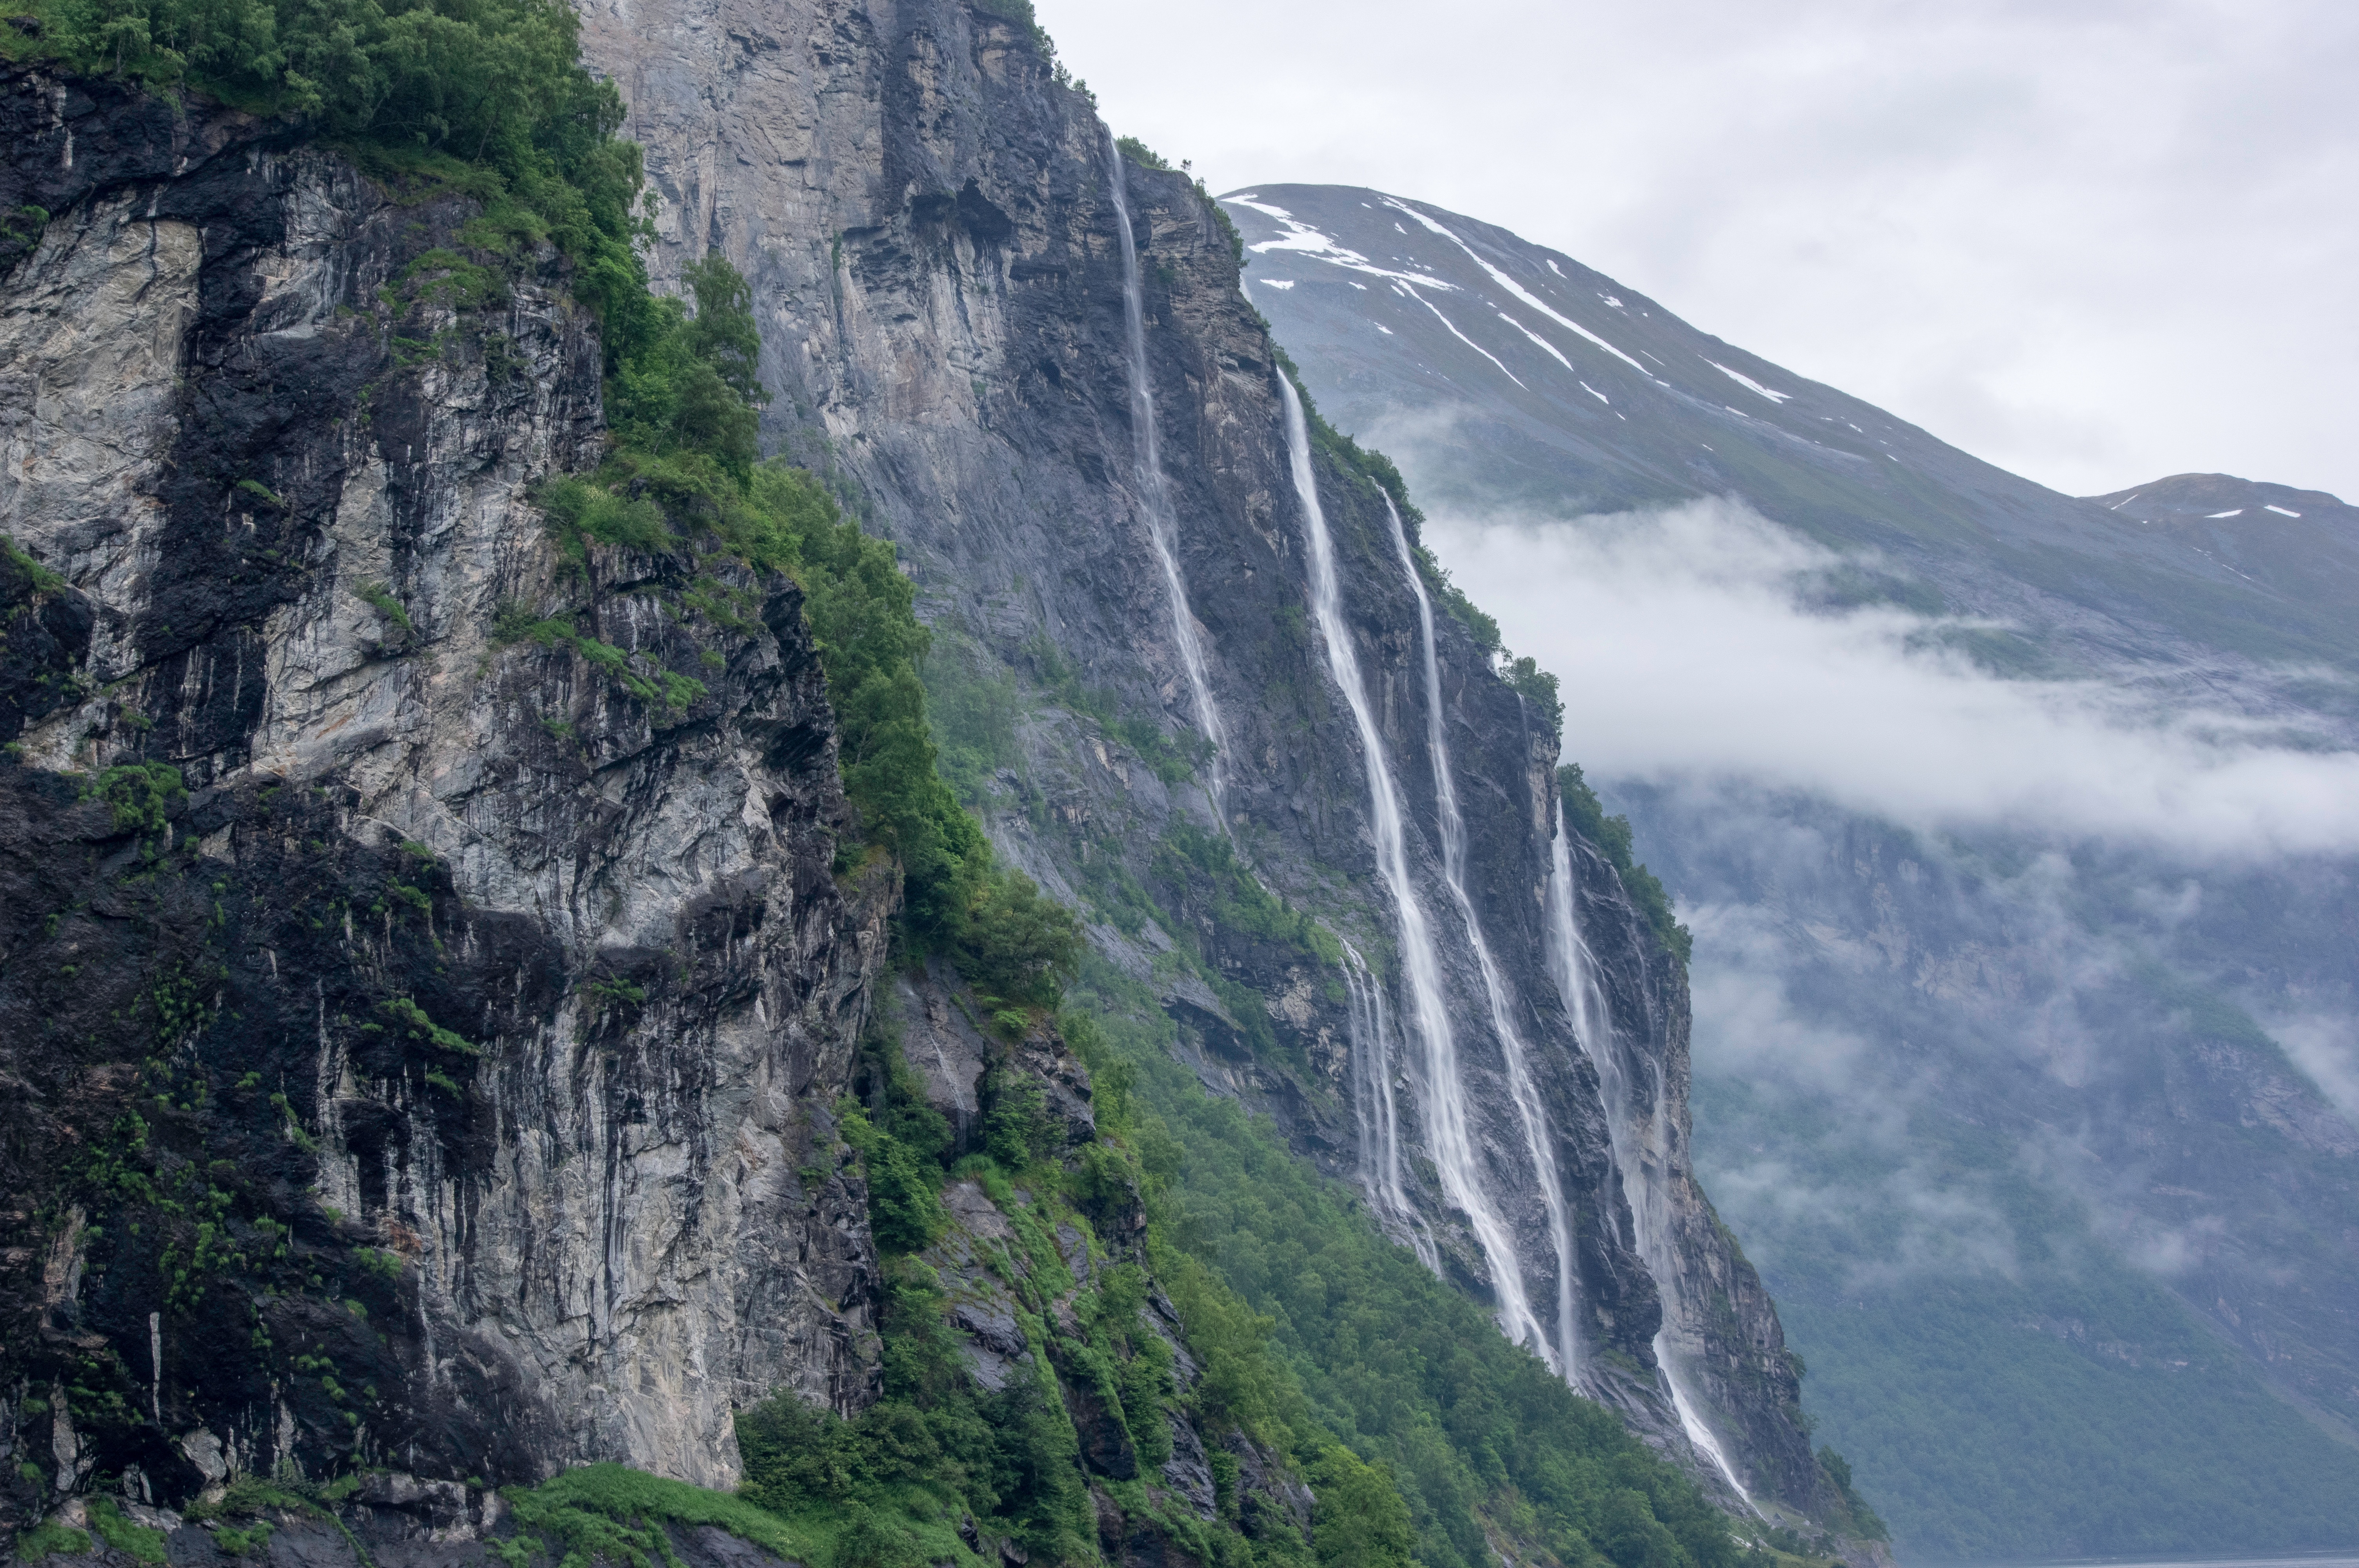
landscape, nature, waterfall, mountain, mountain range, cliff, fjord, terrain, ridge, geology, mountains, waterfalls, water feature, landform, mountain pass, geographical feature, mountainous landforms, glacial landform, geological phenomenon